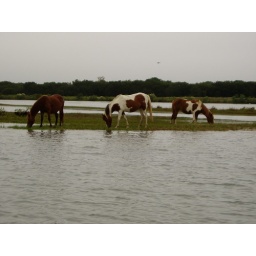
Wild horses munching at the grass by brackish waters on Assateague Island.